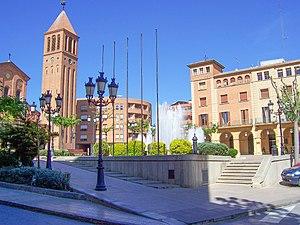
Mollerussa est une commune espagnole de Catalogne, située dans la comarque de Pla d'Urgell et la province de Lérida.
Le Pla d'Urgell est une comarque de Catalogne ayant pour capitale Mollerussa. Elle a été créée en 1988, en même temps que l'Alta Ribagorça et le Pla de l'Estany. Appelée au Haut Moyen Âge Plana de Mascançà, elle tient son nom actuel du fait qu'il s'agit de la partie la plus plate de l'ancien Comté d'Urgell. Avant la création de la comarque en 1988, ses communes étaient réparties entre les comarques voisines de la Noguera, l'Urgell, les Garrigues i le Segrià. Ces seize communes occupent une surface de 305,13 km² et leur population s’élevait en 2018 au total à 36 740 habitants. Elle est limitrophe au nord avec la Noguera, à l'est avec l'Urgell, au sud avec les Garrigues et à l'ouest avec le Segrià.